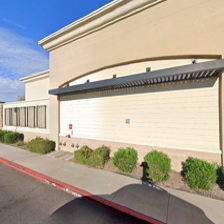
Label: streetView